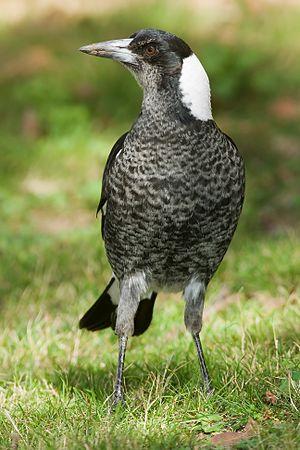
Le Cassican flûteur est une espèce de passereaux noir et blanc de taille moyenne originaire d'Australie et du sud de la Nouvelle-Guinée. Unique membre du genre Gymnorhina de la famille des Artamidae, l'espèce est étroitement apparentée aux autres cassicans, qui appartiennent au genre Cracticus. Elle a, pendant un temps, été divisée en trois espèces distinctes, mais des zones d'hybridation entre les différentes formes ont renforcé l'idée qu'il s'agissait d'une seule population avec plusieurs sous-espèces, dont neuf sont maintenant reconnues.